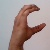
The image shows a hand gesture representing the letter 'C' in Indian Sign Language.